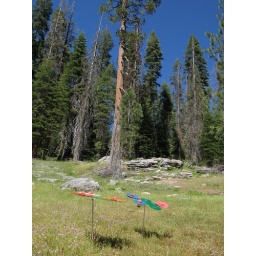
Meadow surrounded by Redwood trees with a creek running nearby.